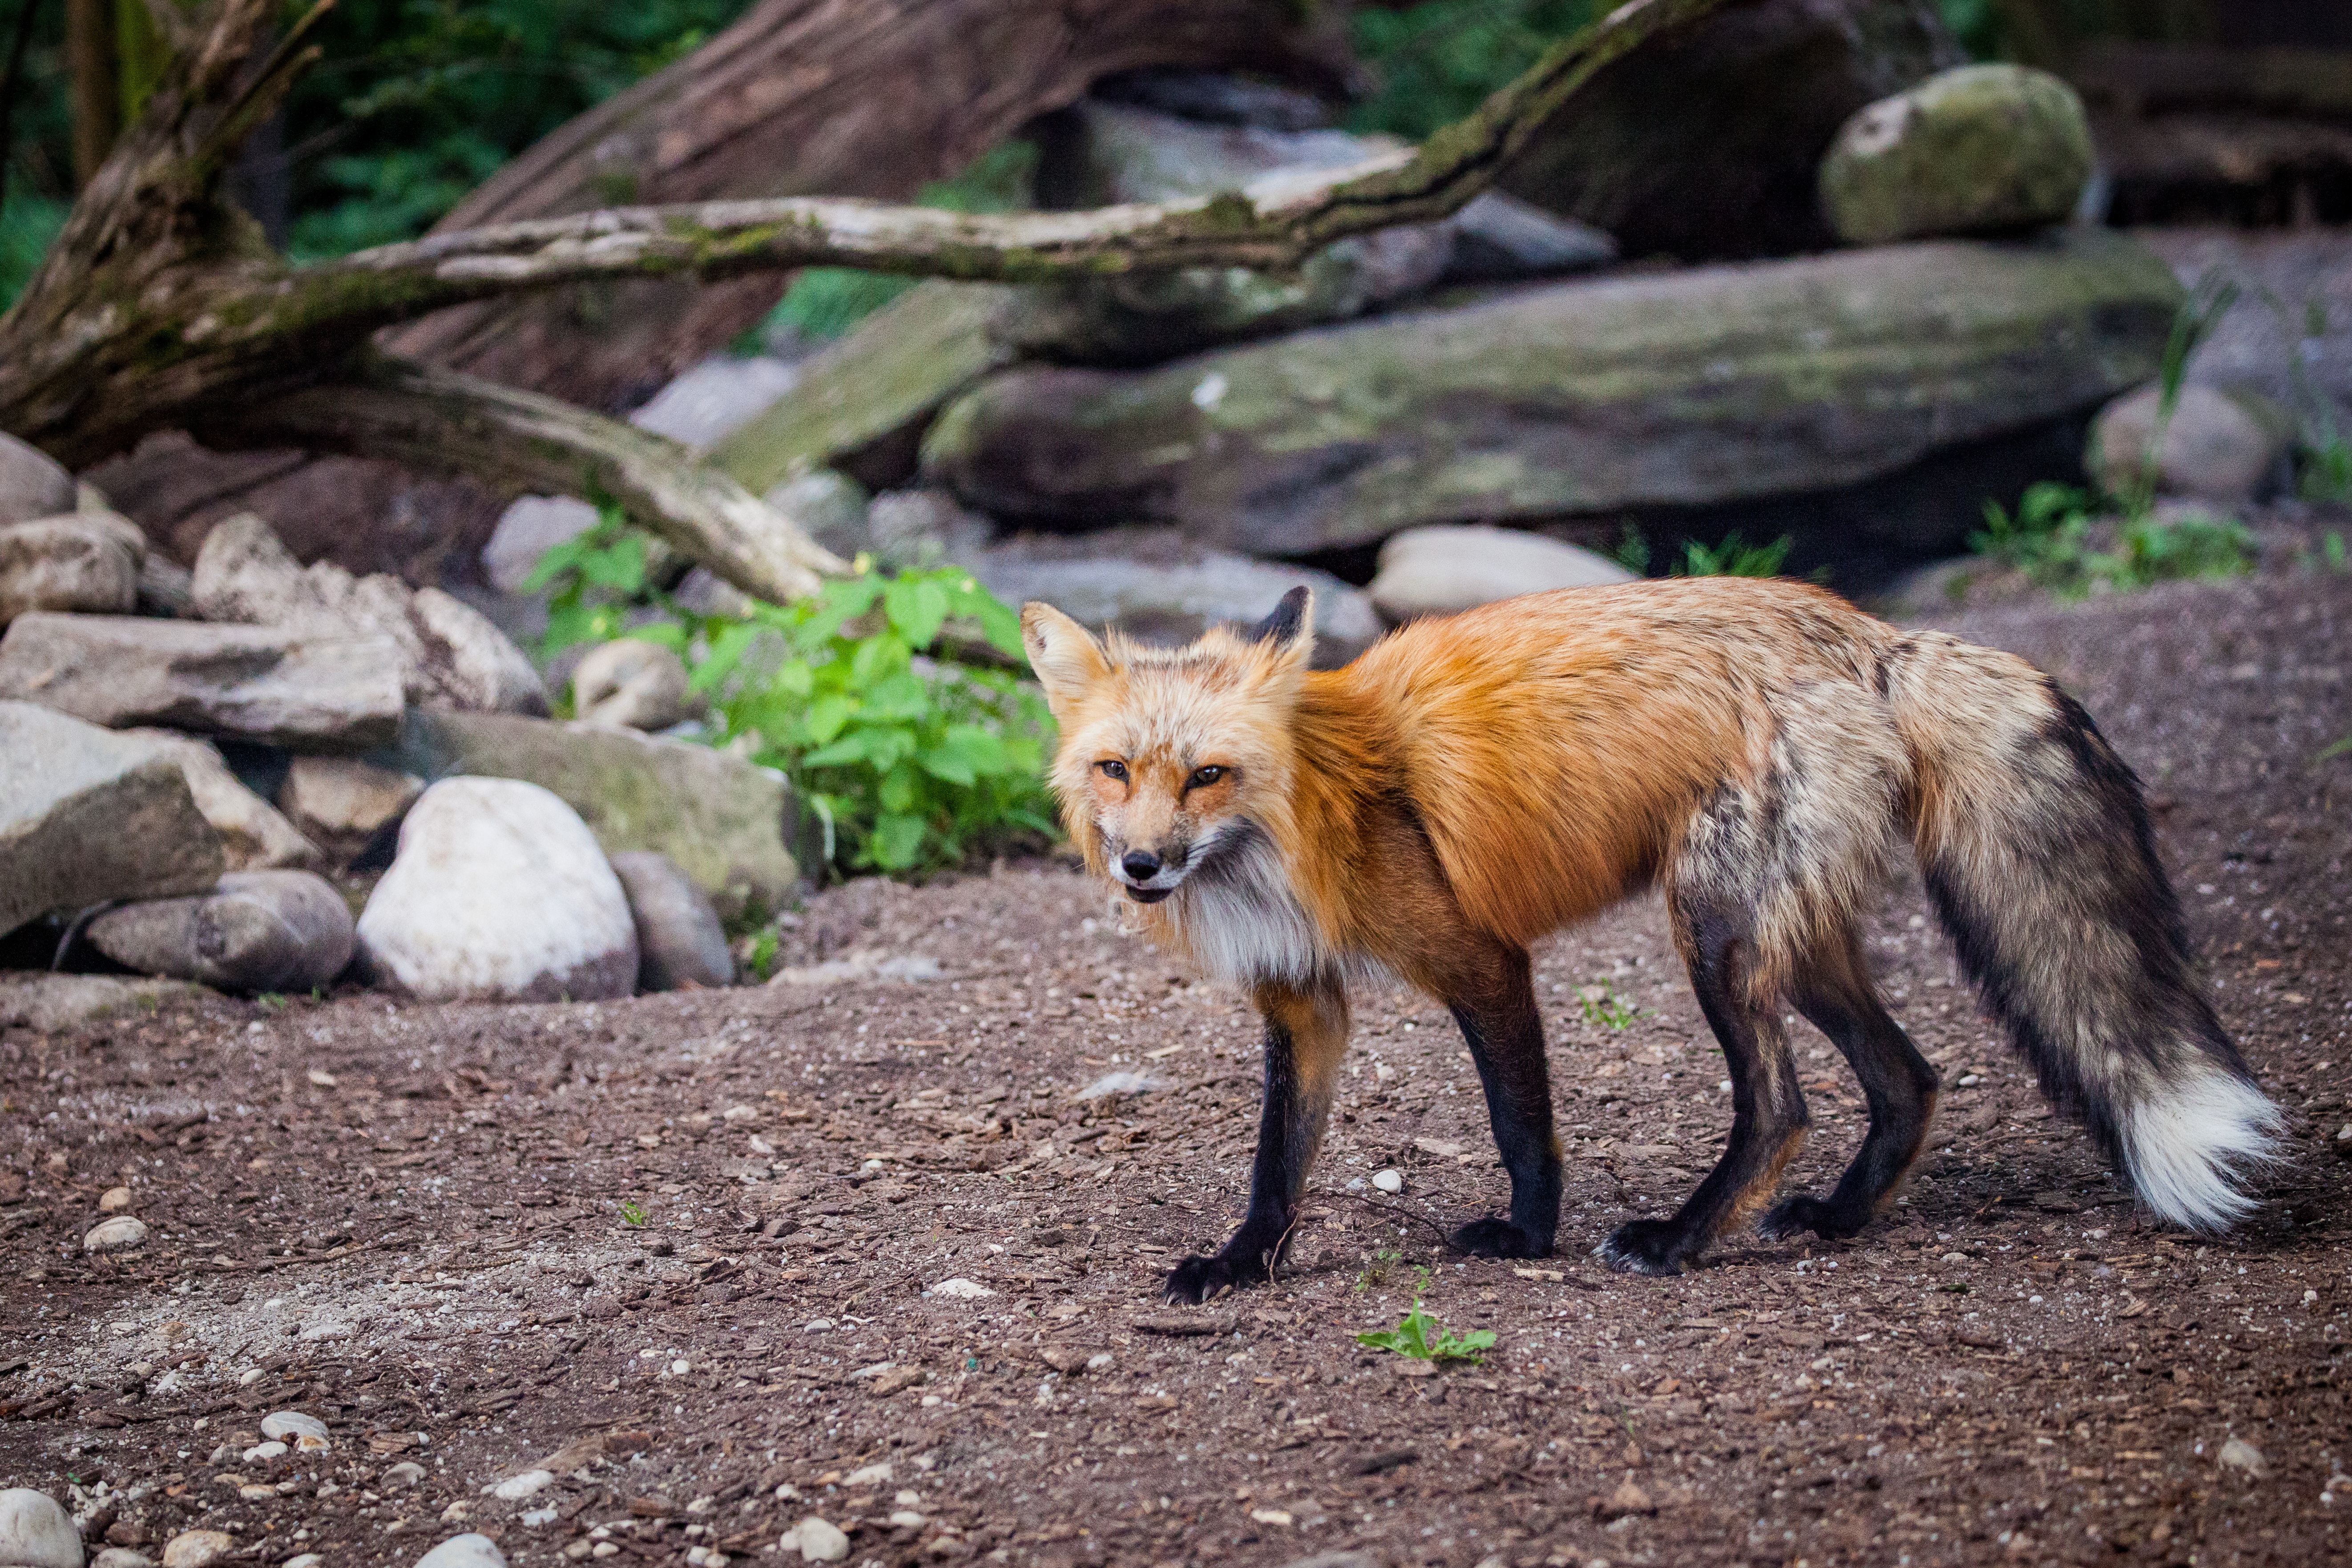
wildlife, wild, zoo, mammal, fox, fauna, red fox, wild animal, vertebrate, fuchs, forest animal, dog like mammal, kit fox, dhole, grey fox